Bulge (game)

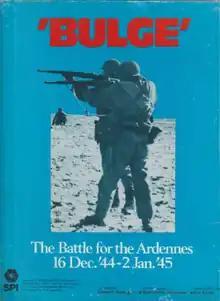
Original cover of edition titled "Bulge"

Bulge, subtitled "The Battle for the Ardennes, 16Dec.'442Jan.'45", and also published as "The Big Red One: The Game of the First Infantry Division at the Battle of the Bulge", is a board wargame published by Simulations Publications Inc. (SPI) in 1980 that simulates the World War II German offensive in December 1944 known as the Battle of the Bulge.